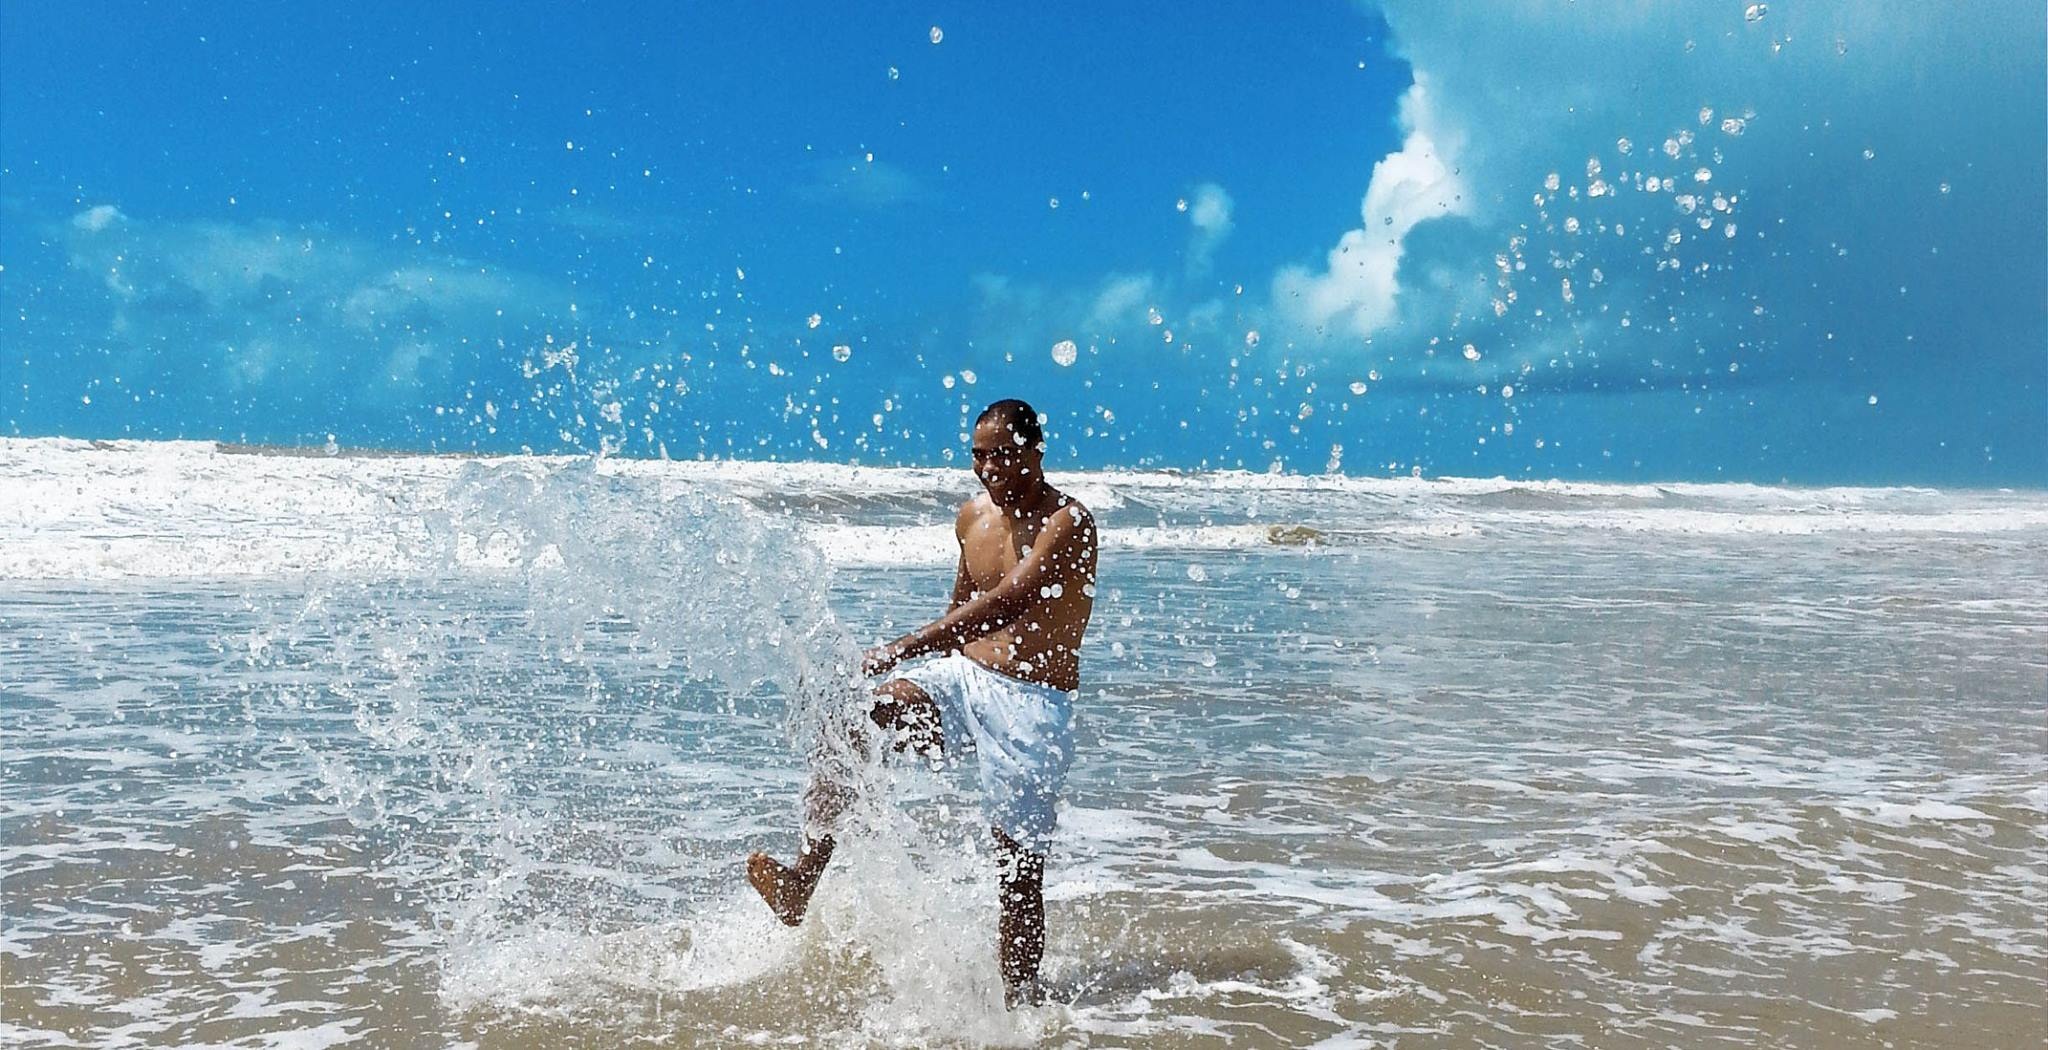
beach, sea, water, ocean, wave, vacation, season, mar, joy, wind wave, surfing equipment and supplies, man kicking water